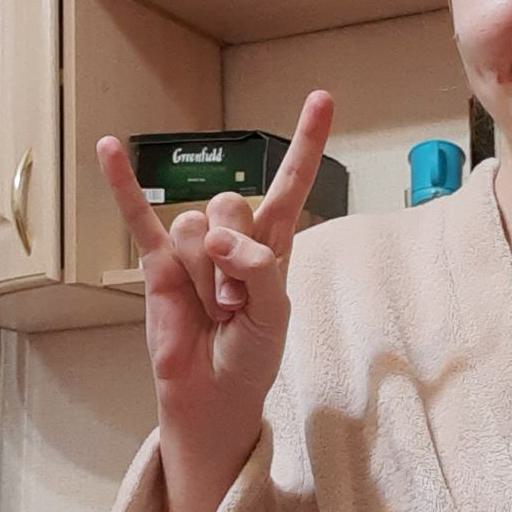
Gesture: rock